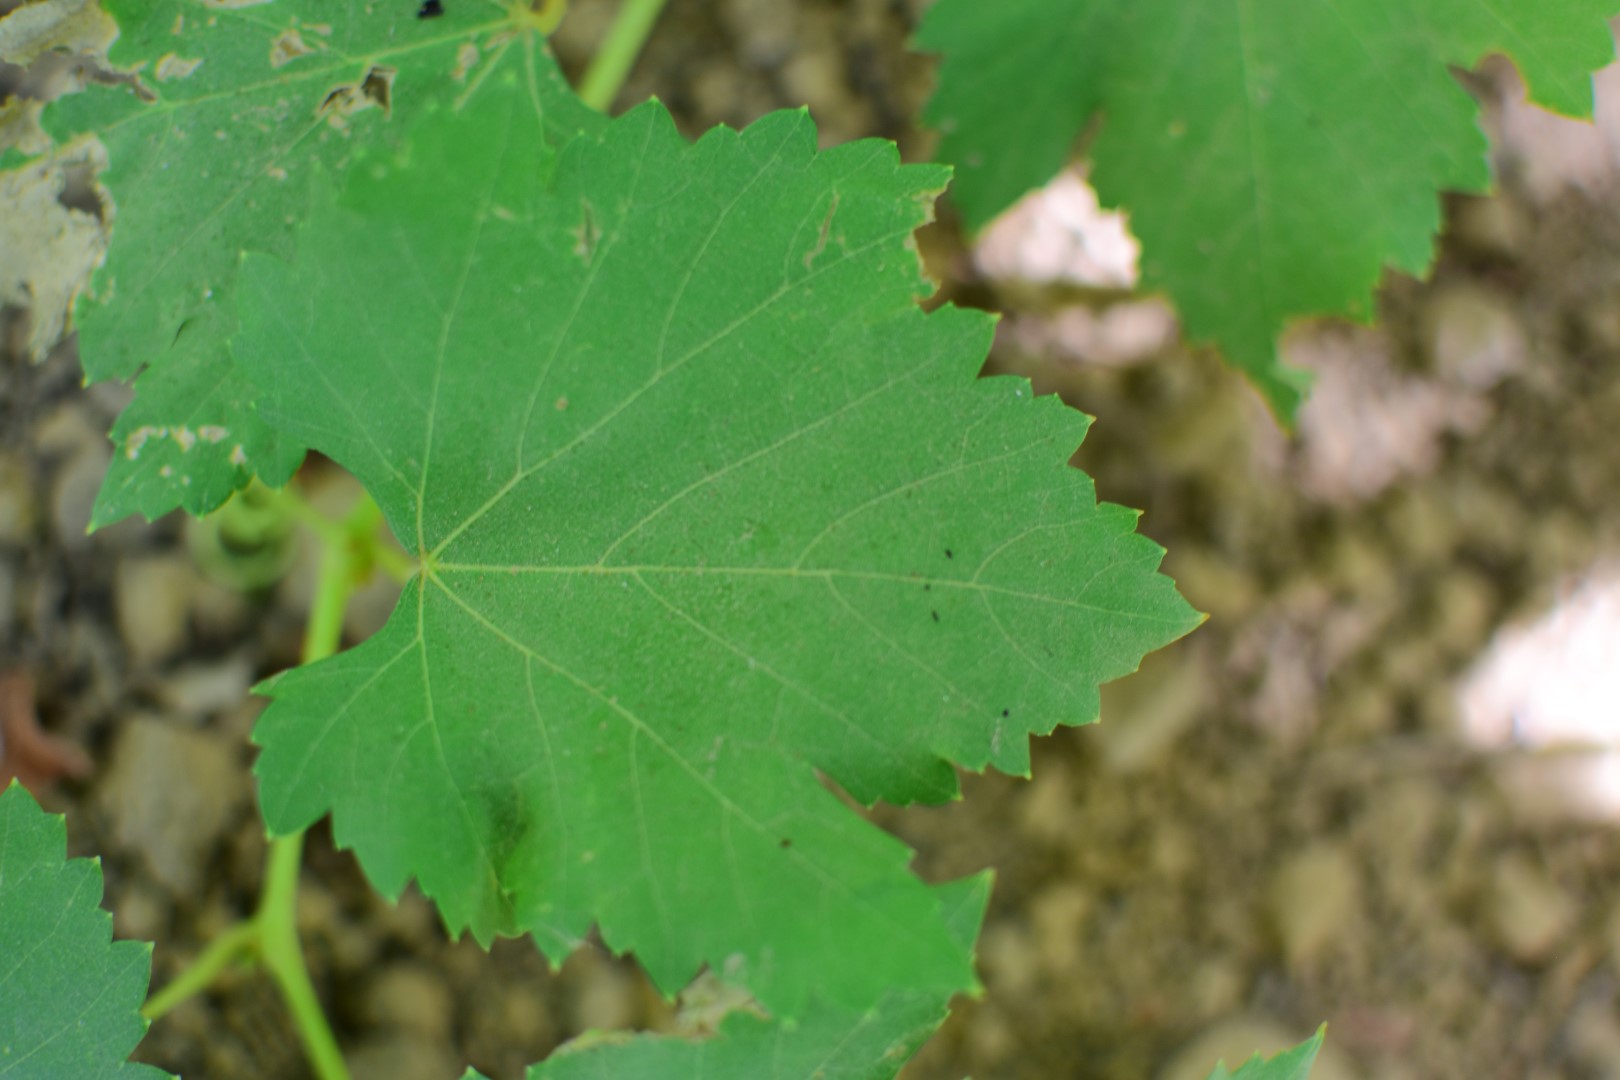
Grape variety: Frinsi